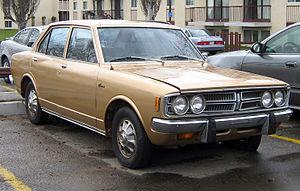
Toyota Corona est une gamme de berlines du constructeur automobile Toyota.